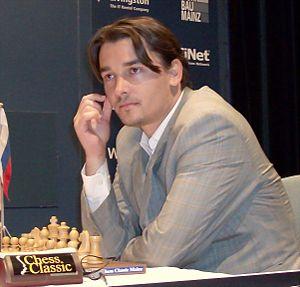
Aleksandr Sergueïevitch Morozevitch est un joueur d'échecs russe né le 18 juillet 1977 à Moscou.
Le Championnat du monde FIDE 2005 est un tournoi à deux tours, organisé sous l'égide de la Fédération internationale des échecs, qui s'est déroulé à San Luis, en Argentine, du 27 septembre au 16 octobre 2005. Son objectif était de désigner le champion du monde FIDE qui rencontrerait Vladimir Kramnik, champion du monde « classique », afin de disputer le match de réunification des titres en 2006. Il est remporté par Veselin Topalov avec 10 points sur 14.